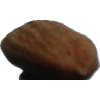
Label: almonds